Ichneutica fenwicki

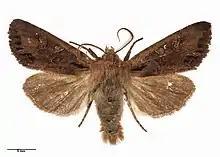
Male holotype specimen of "Ichneutica fenwicki"

The male of this species has a wingspan of between 36 and 42 mm and the female of the species has a wingspan of between 43 and 47 mm. "I. fenwicki" is distinctive in appearance and its large size, the brown-red shade of ground colour as well as the dark markings on its forewings ensure it is unlikely to be confused with closely related species.